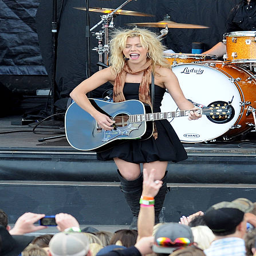
singer of person performs in politician .